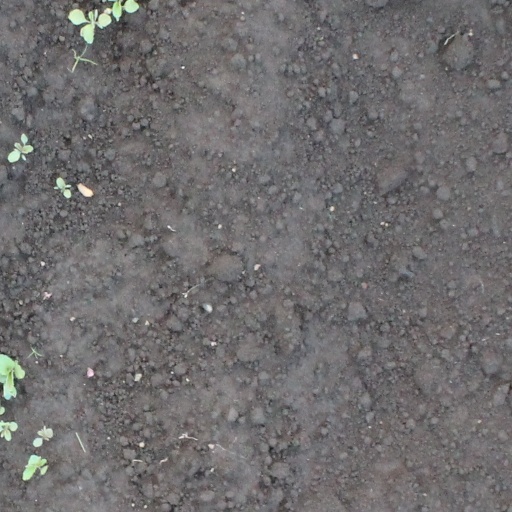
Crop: soybean